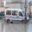
Label: automobile